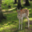
Label: deer